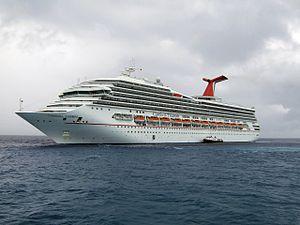
Le Carnival Sunrise est un bateau de croisière appartenant à la compagnie de croisière Carnival Cruise Lines.
La classe Destiny est une classe de trois navires de croisière réalisée pour l'opérateur américain de croisière Carnival Cruise Lines du groupe Carnival Corporation & PLC.